Odobenocetops

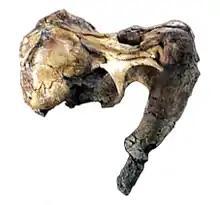
Holotype skull of "O. peruvianus" in right lateral view

The skull of "O. peruvianus" is large, measuring throughout its preserved length. The skull has a characteristic profile, appearing strongly concave between the elevated snout and skullroof. When viewed from above, it is also clearly separated into two large portions. The anterior most portion, which includes the premaxillae, tusks and nares is separated from the back of the head by a strong constriction, giving the skull somewhat of an hourglass-shape. The skulls of modern whales show a great variety of adaptations towards aquatic life, clearly setting them apart from all other mammals. Among these adaptations is what is commonly referred to as "telescoping", a term that generally describes the fact that bones typically far apart are very closely spaced in cetaceans and largely overlap.